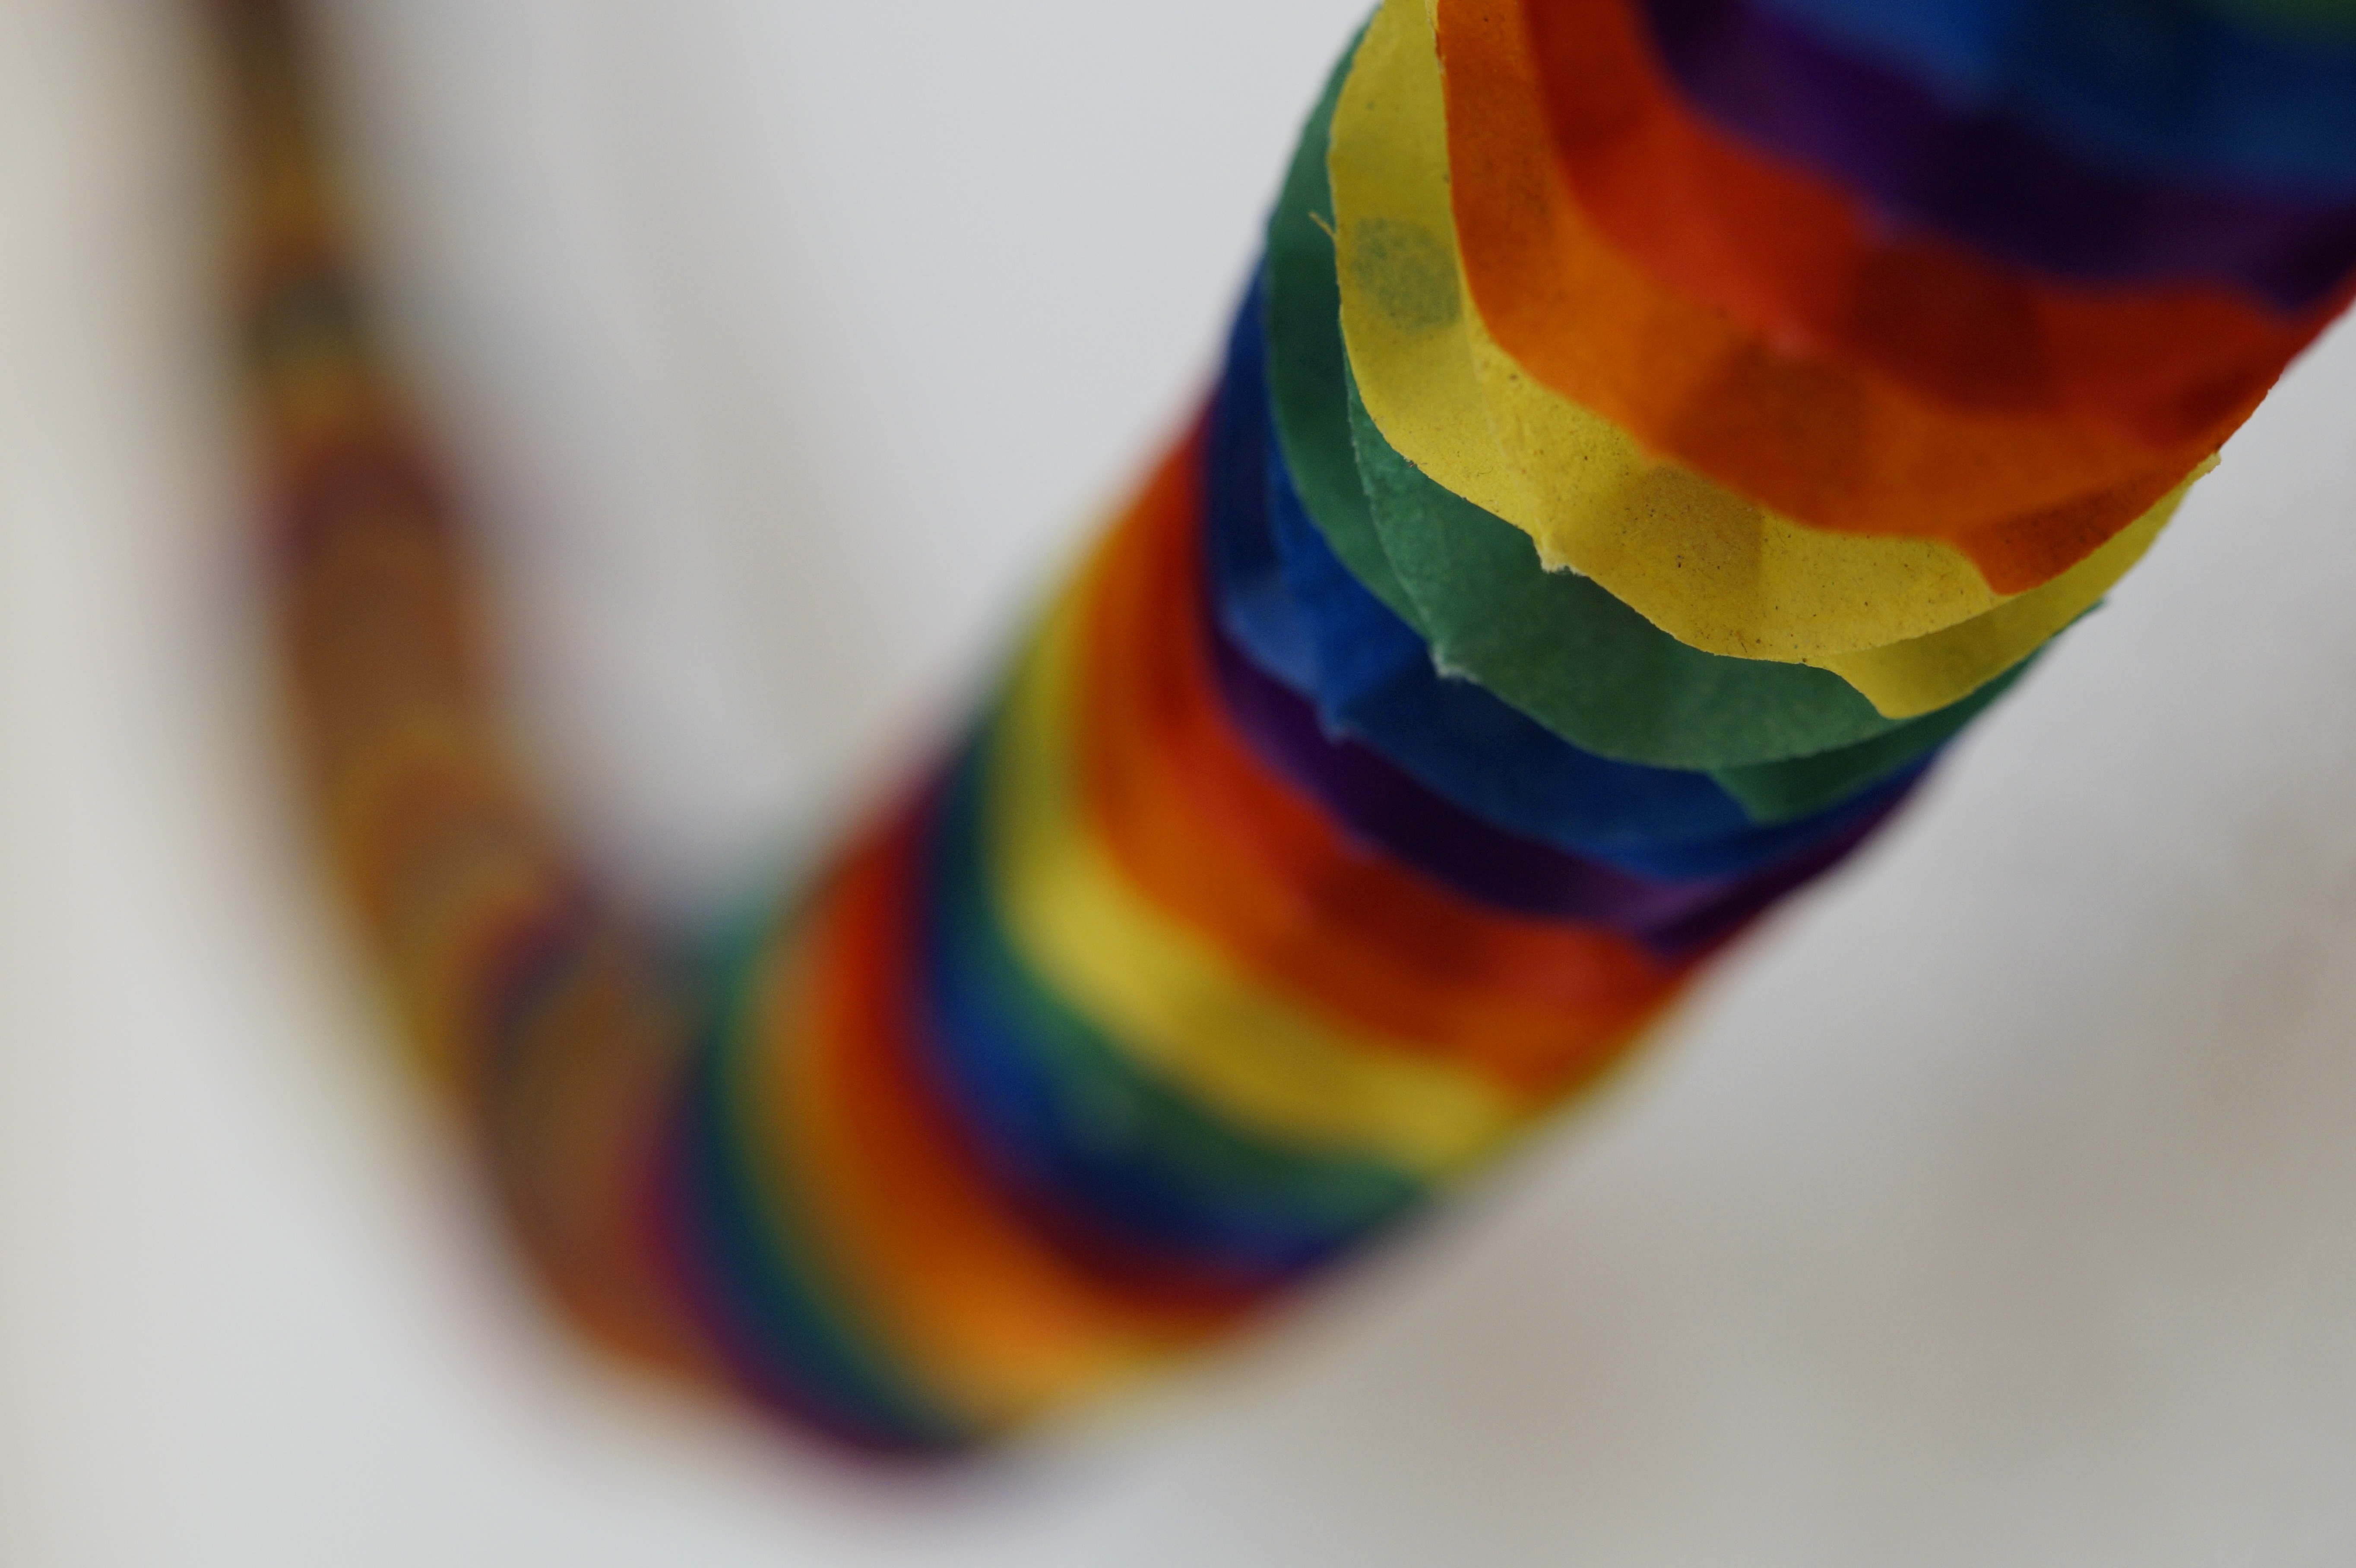
hand, structure, flower, petal, glass, pattern, green, red, carnival, color, blue, colorful, yellow, paper, toy, material, deco, garland, close up, decorated, birthday, macro photography